Kėdainiai Stadium

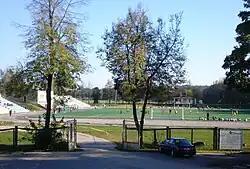
Renovated Kėdainiai Stadium

Kedainiai Stadium is a multi-use stadium in Kėdainiai, Lithuania. It is currently used mostly for football matches and is the home stadium of FK Nevėžis. The stadium holds 3,000 people.